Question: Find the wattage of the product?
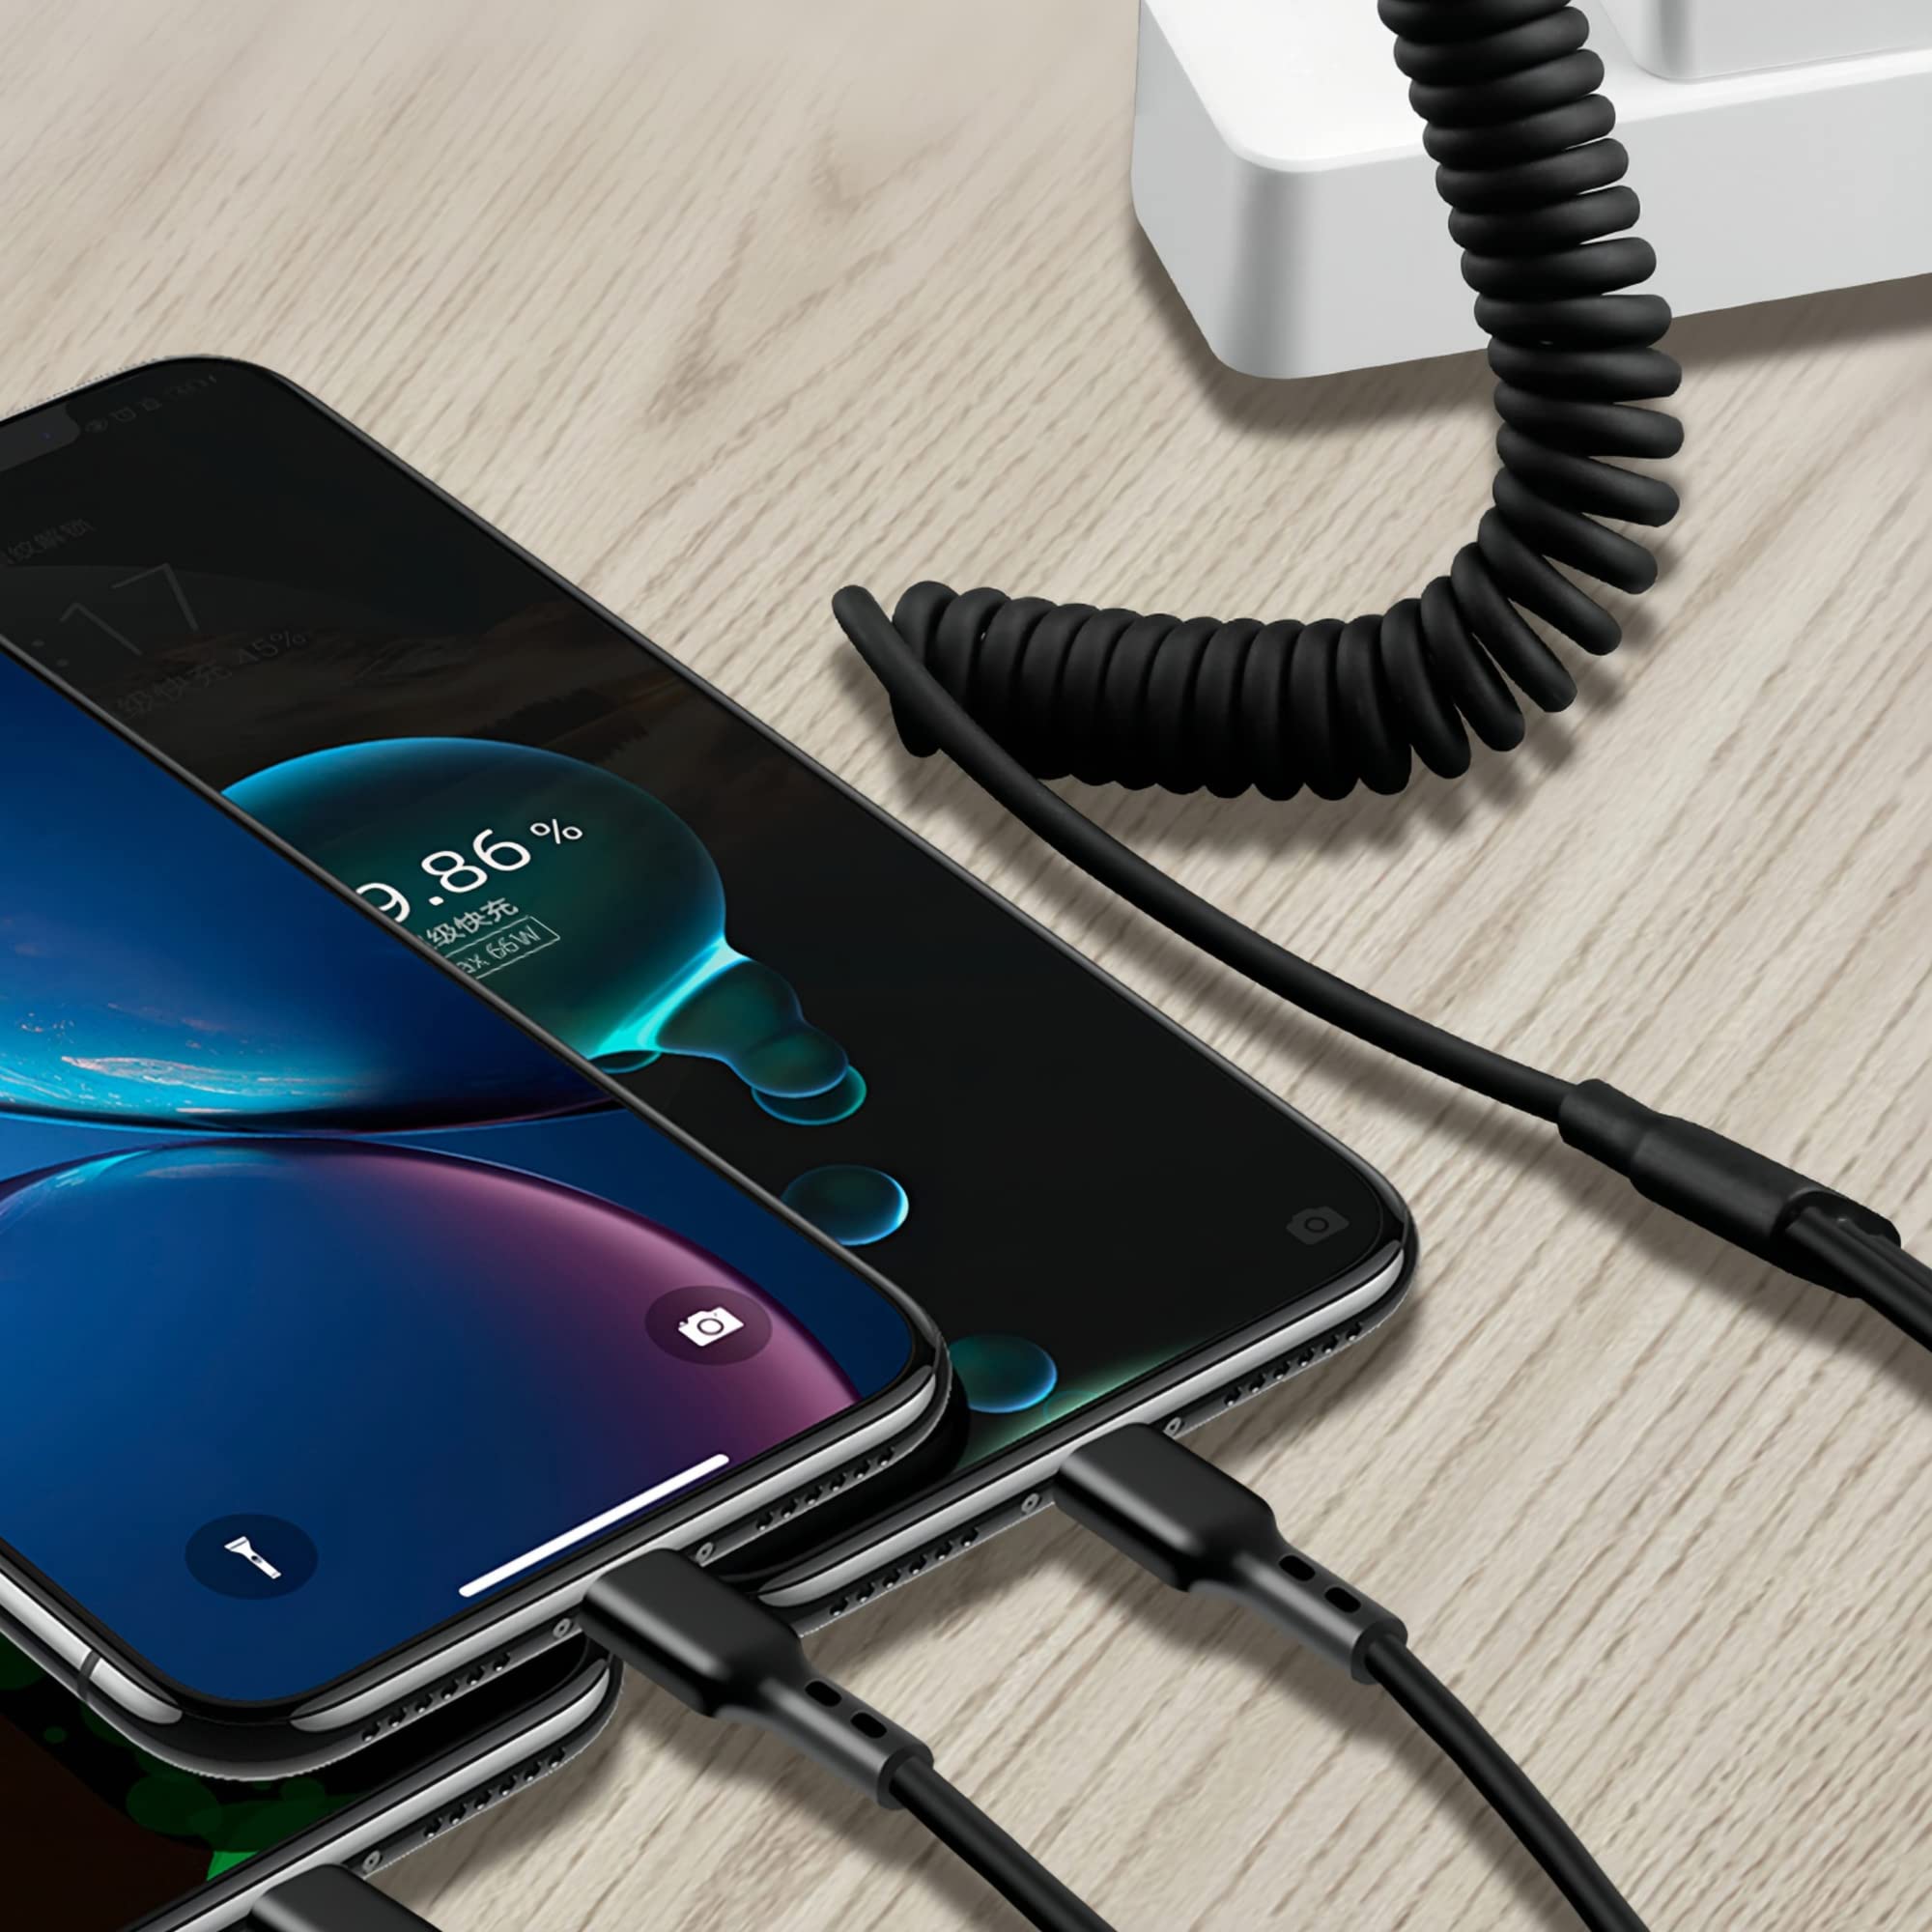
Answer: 66.0 watt